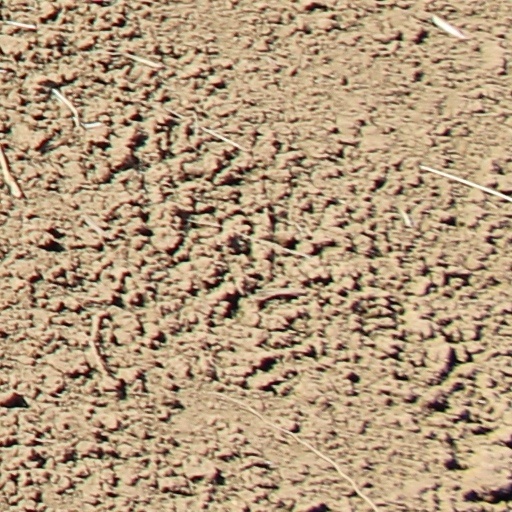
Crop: wheat